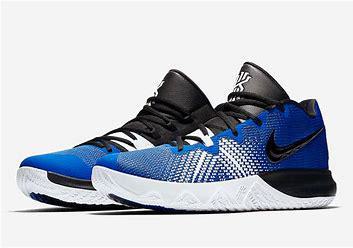
Brand: Nike
Model: Kyrie Flytrap 4